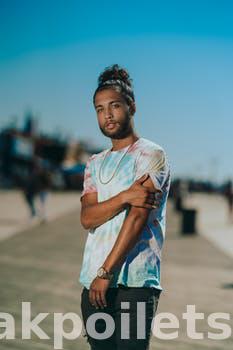
Label: Watermark